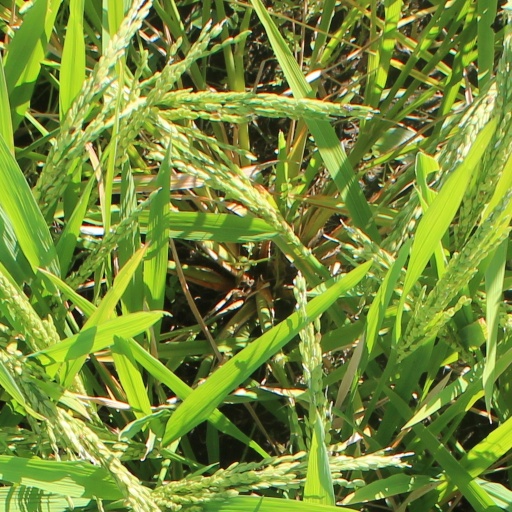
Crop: rice